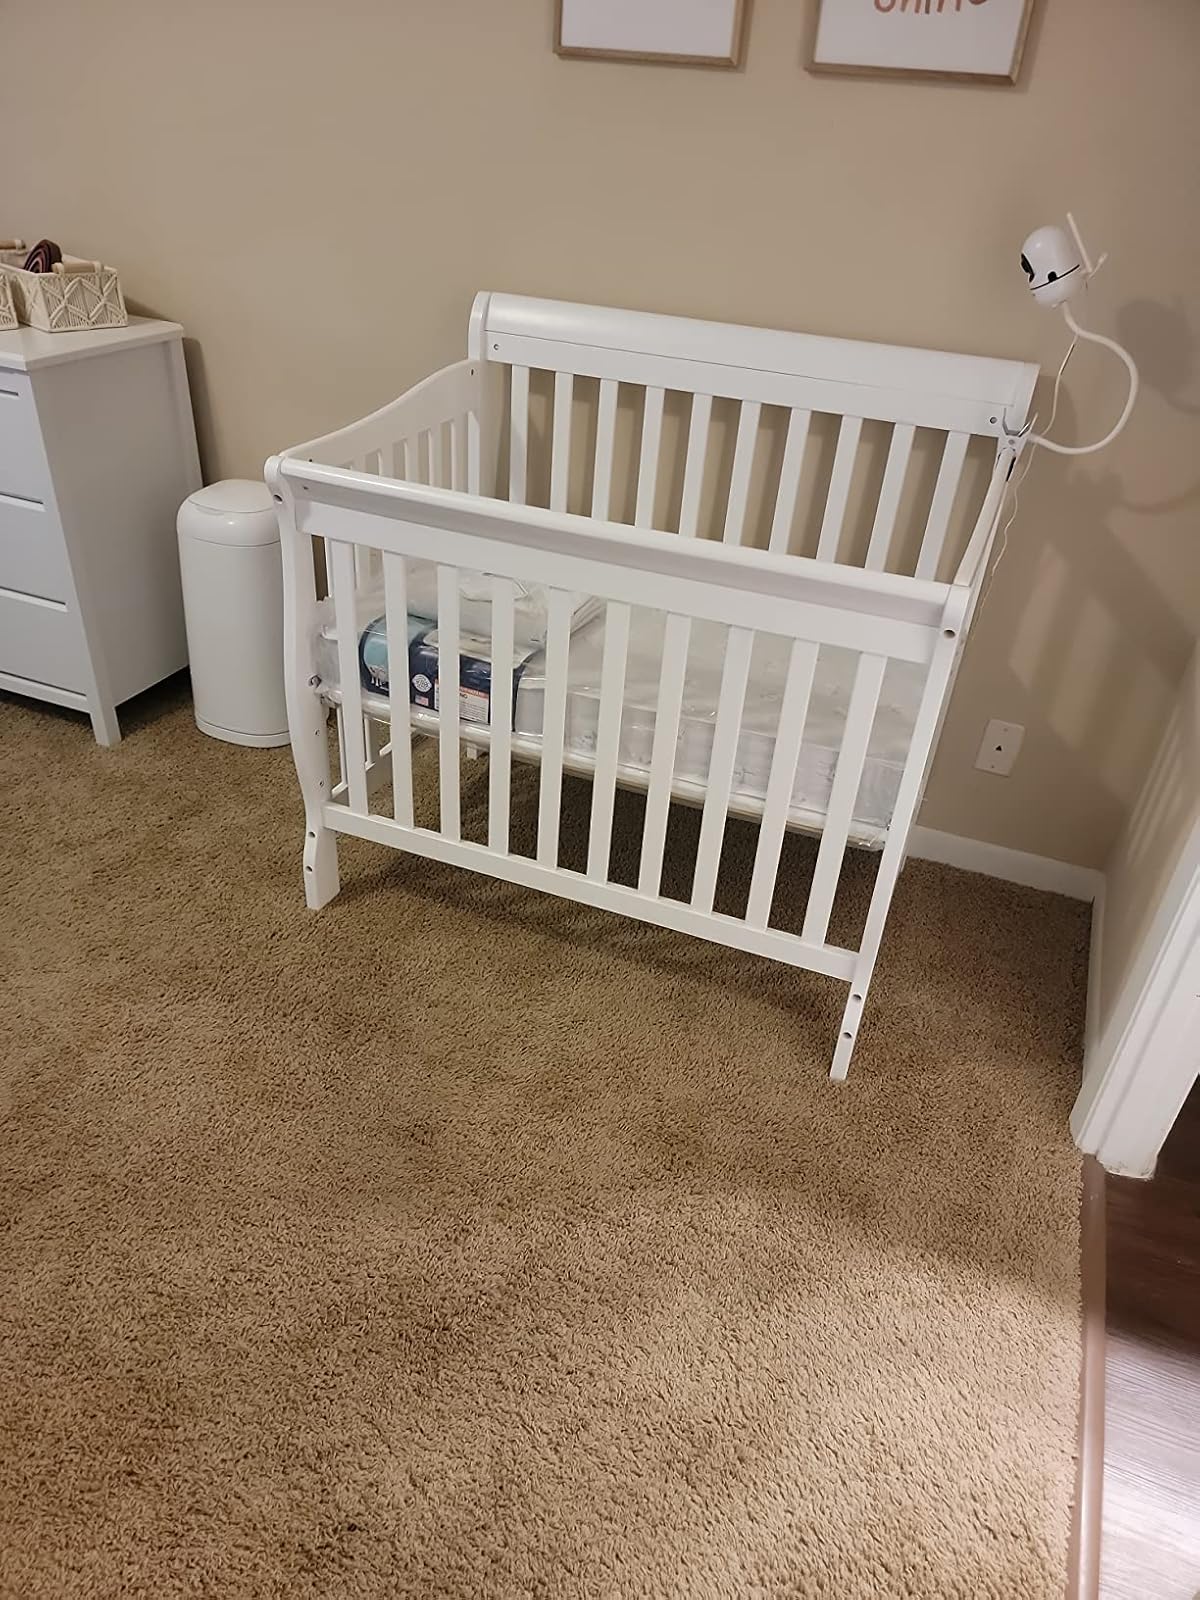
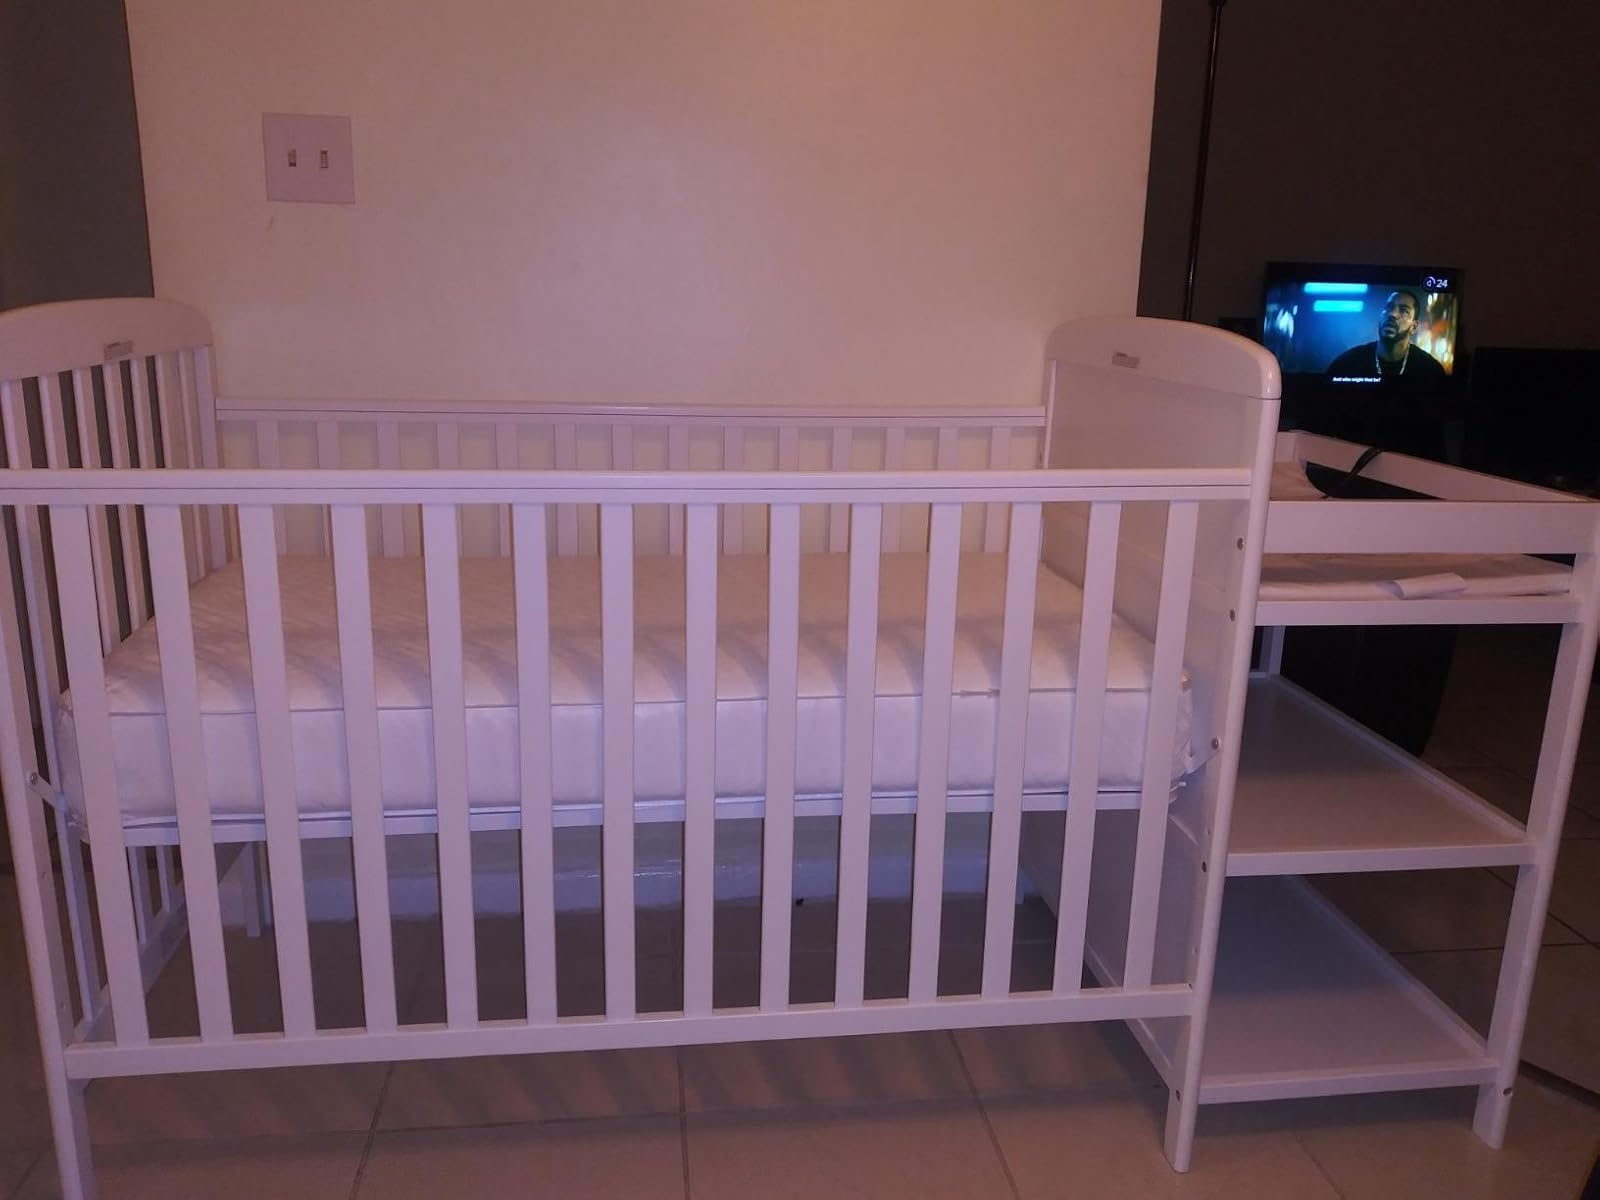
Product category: products_crib
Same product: no